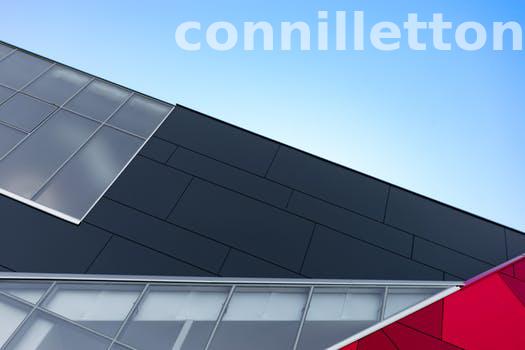
Label: Watermark